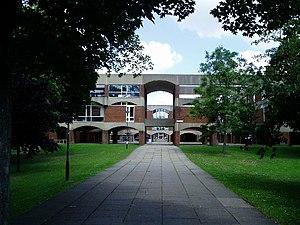
L’université du Sussex est une université de recherche anglaise située près du village de Falmer à quatre miles de Brighton. Sussex Uni a été fondée en 1961. Son campus est situé dans le parc national de South Downs et à une courte distance du centre de Brighton. L'université a reçu sa charte royale en août 1961, la première de ce que Beloff a appelé la génération universitaire du verre plat, [5] et a été un membre fondateur du groupe 1994 des universités à forte intensité de recherche.